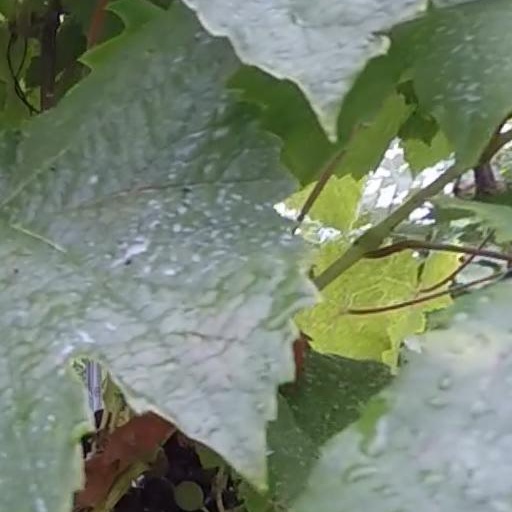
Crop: grape